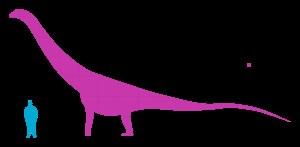
Quetecsaurus est un genre éteint de titanosaures du Crétacé supérieur retrouvé dans la province de Mendoza, en Argentine. L'espèce type et seule espèce, Quetecsaurus rusconii, a été décrite par González Riga et Ortiz David en 2014.